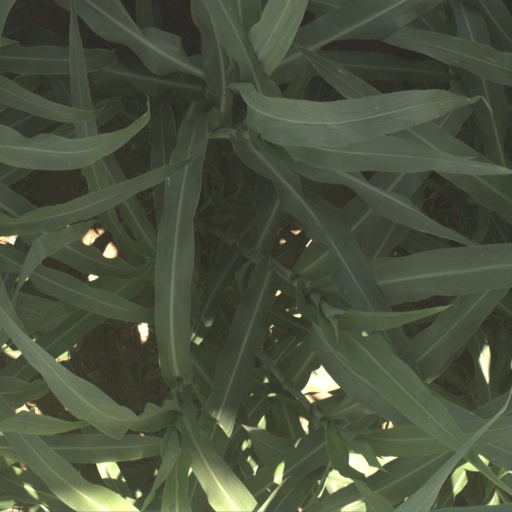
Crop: sorghum